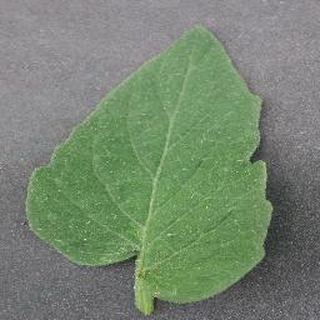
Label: healthy_tomato